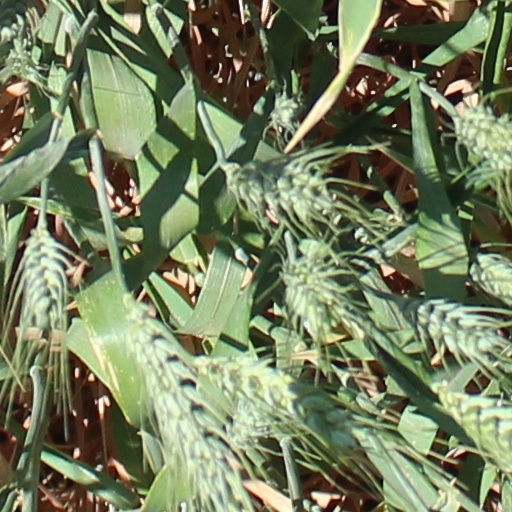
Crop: wheat